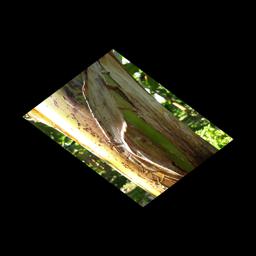
Label: PSEUDOSTEM WEEVIL